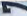
Number: 7